Dell

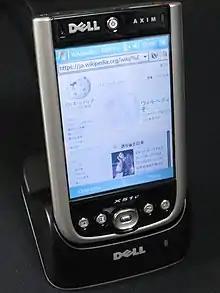
Dell Axim X51v, shown with the Japanese Wikipedia main page open

In 2005, while earnings and sales continued to rise, sales growth slowed considerably, and the company stock lost 25% of its value that year. By June 2006, the stock traded around US$25 which was 40% down from July 2005—the high-water mark of the company in the post-dotcom era. By June 2021, the stock had reached an all-time high of over US$100 per share, reflecting the company's successful transition to a technology service provider that helps customers navigate digital transformation.